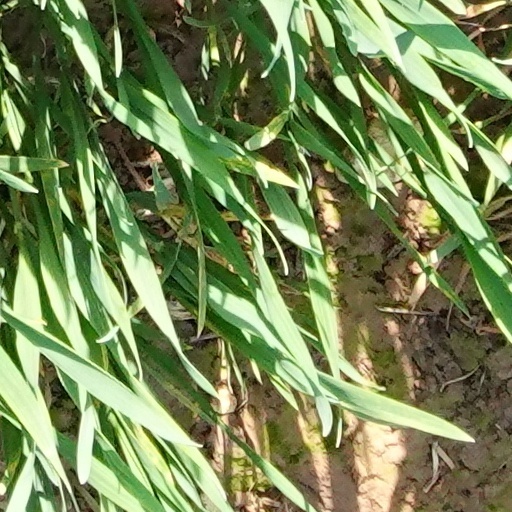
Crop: wheat